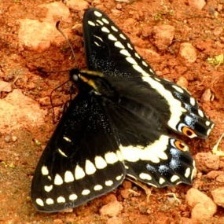
Species: INDRA SWALLOW